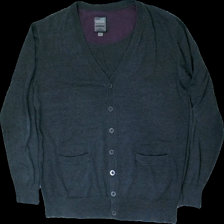
View: front
Type: Sweater
Category: Men
Brand: Not in the list
Brand text on label: Across the World
Colors: Grey, Purple
Material: 100% cotton
Cut: V-collar
Size: XXL
Season: Autumn
Price range: <50
Recommended usage: Export